Richard Kwame Sefe

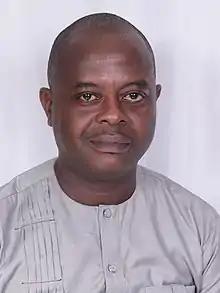

Richard Kwame Sefe (born 11 October 1972) is a Ghanaian politician and member of the National Democratic Congress. He is the member of parliament for the Anlo Constituency, in the Volta Region of Ghana.